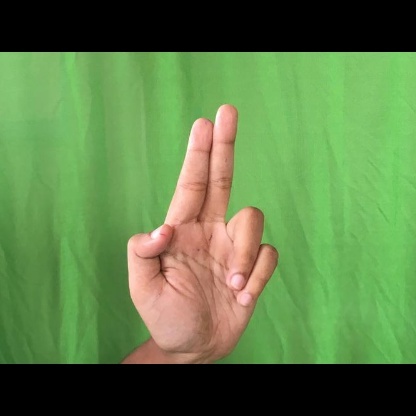
Mudra: Ardhapathaka